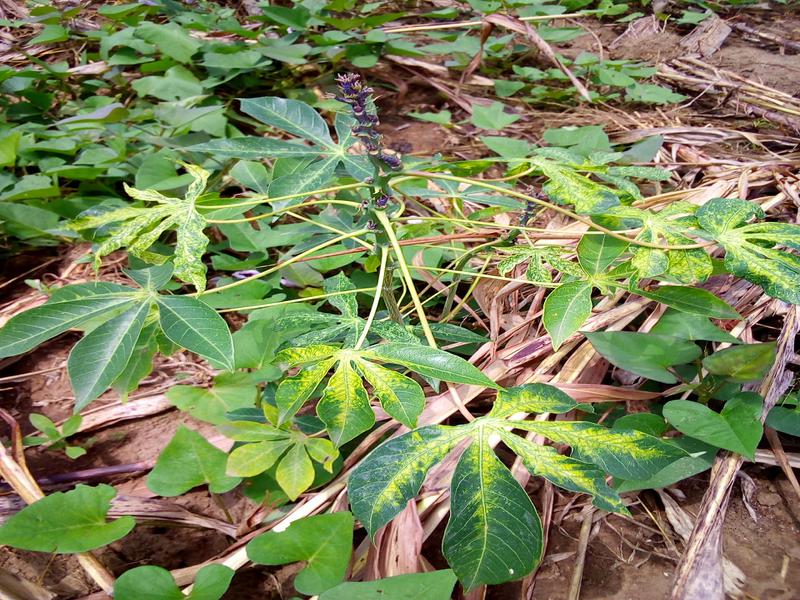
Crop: cassava
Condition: mosaic_disease